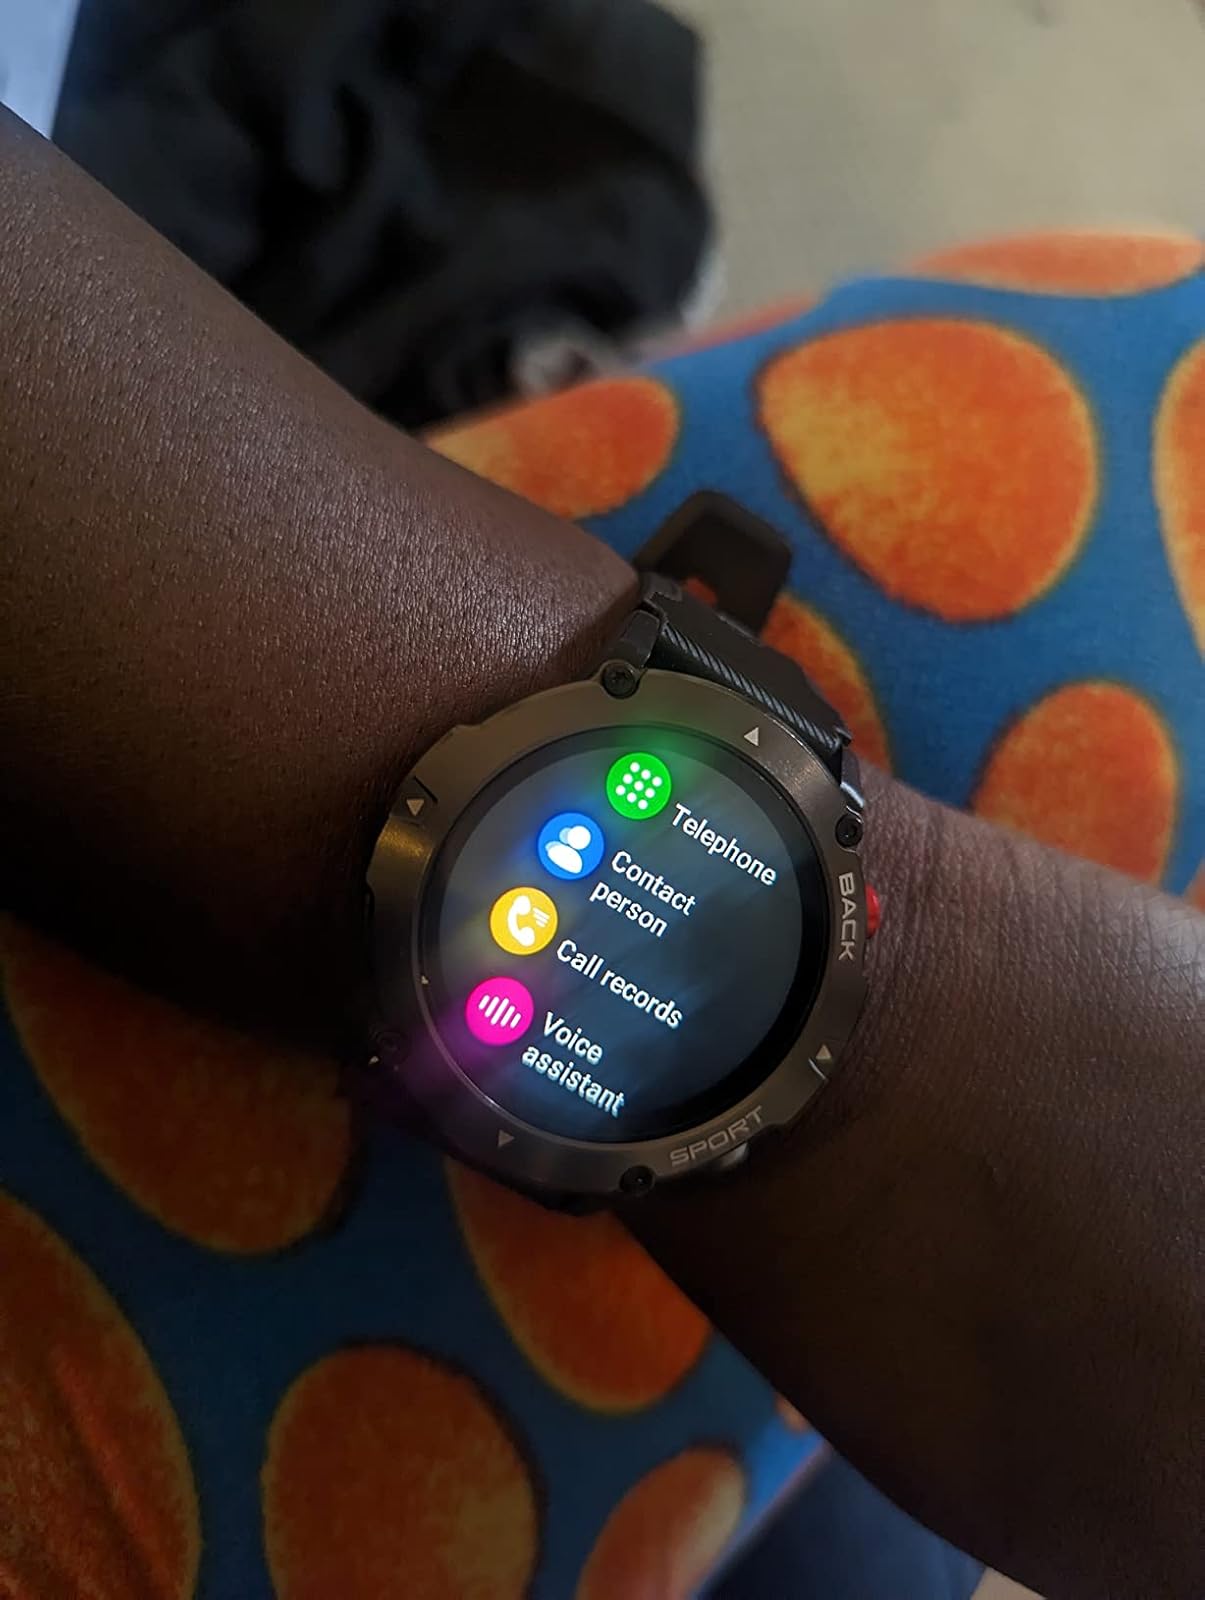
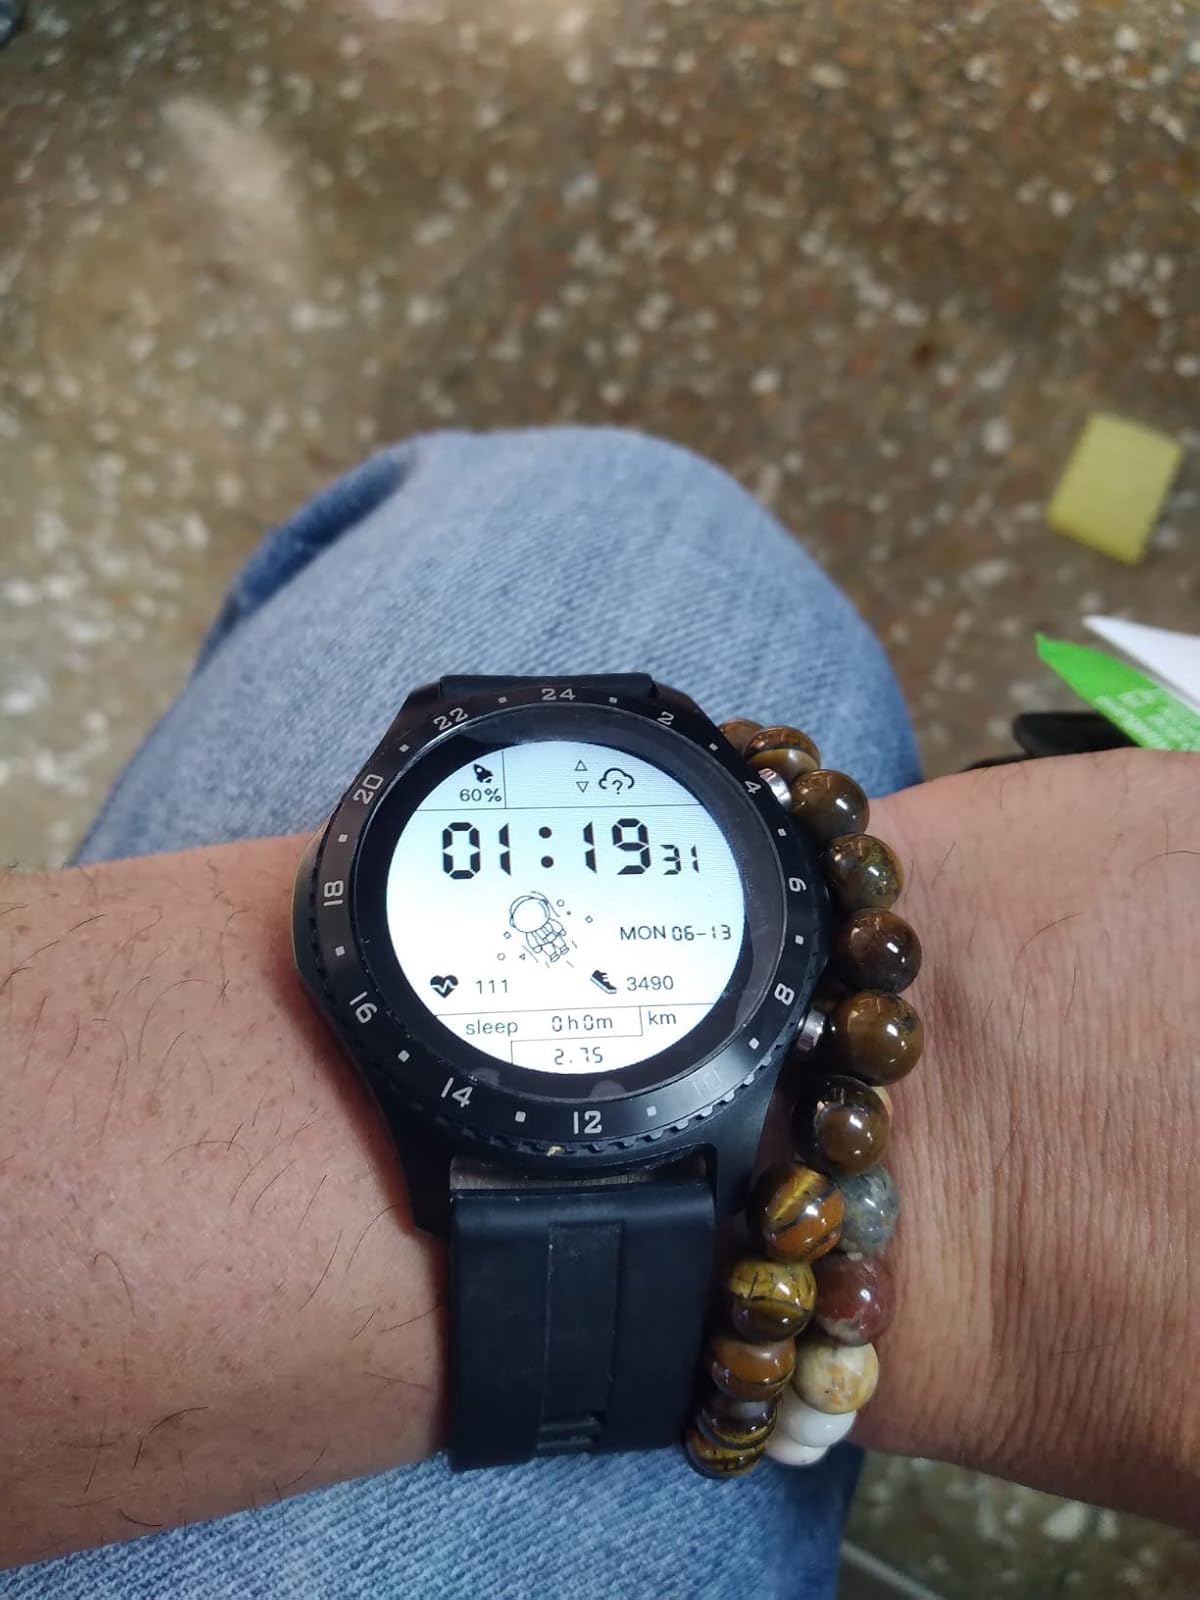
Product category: smartwatch
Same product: no